New York State Route 205

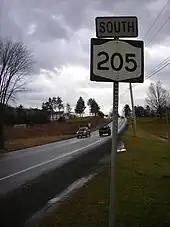
An old NY 205 reassurance marker just south of CR 11A in Laurens. It has since been replaced.

NY 205 begins at exit 13 off I-88 just north of the Susquehanna River in the town of Oneonta. Southeast of I-88, the roadway continues for as NY 991D, an unsigned reference route. The two-lane NY 205 heads northwestward from the exit, crossing the Interstate Highway and passing north of an office park built up alongside the freeway. Another overpass brings NY 205 over the Delaware and Hudson Railway and leads to an intersection with NY 7 (Oneida Street), the main east–west surface road through the city of Oneonta. Past NY 7, the route turns northward, serving the former National Soccer Hall of Fame and another office park prior to crossing County Route 8 (CR 8, named Country Club Road). NY 205 continues on, passing through a residential area adjacent to Oneonta County Club and intersecting with NY 23 (Chestnut Street) at the club's eastern edge. NY 23 turns north at the junction, overlapping with NY 205 for about to the outskirts of the town.